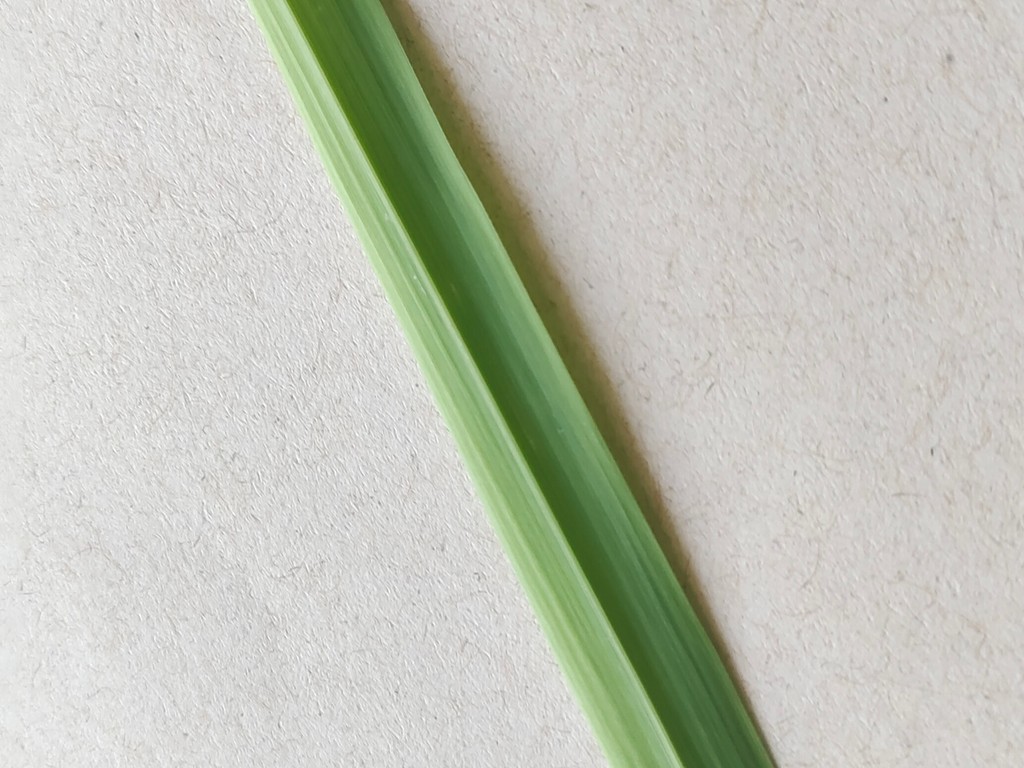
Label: Healthy